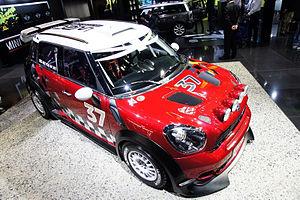
La Mini Countryman est une automobile de type SUV produite par le constructeur britannique Mini. Premier SUV de la gamme Mini, sa commercialisation en version 4x2 et 4x4 a commencé fin 2010. La première génération était fabriquée à Graz chez le constructeur autrichien Magna Steyr et la seconde génération est fabriquée à Rayong en Thailande et à Born aux Pays-Bas. Elle emprunte son nom à une version break de chasse de la Mini originale.